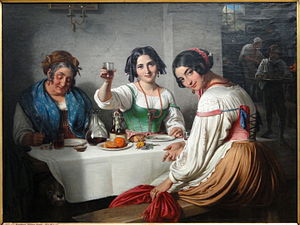
Wilhelm Marstrand / Italien
Marstrand: Osteriascene.
Wilhelm Nicolai Marstrand var en dansk maler, bror til Osvald og Troels Marstrand. I sin samtid blev Marstrand udråbt som en af de største danske kunstnere nogensinde. Han blev uddannet på Kunstakademiet fra 1826 til 1833 under C.W. Eckersberg og regnes, ligesom en del andre Eckersberg-elever, for at tilhøre den danske guldalder. Marstrand blev medlem af Akademiet i 1843 og professor i 1848. Han var desuden direktør for Akademiet 1853-1857 og fra 1863 til sin død.